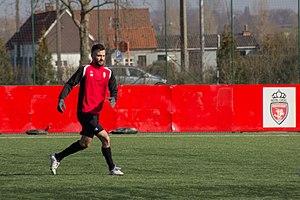
Entraînement du Royal Excel Mouscron, au Futurosport( Mouscron). Le 22 février 2018.
Sébastien Locigno, né le 2 mars 1995 à Jette en Belgique, est un footballeur belge. Il évolue au poste d'arrière latéral droit.